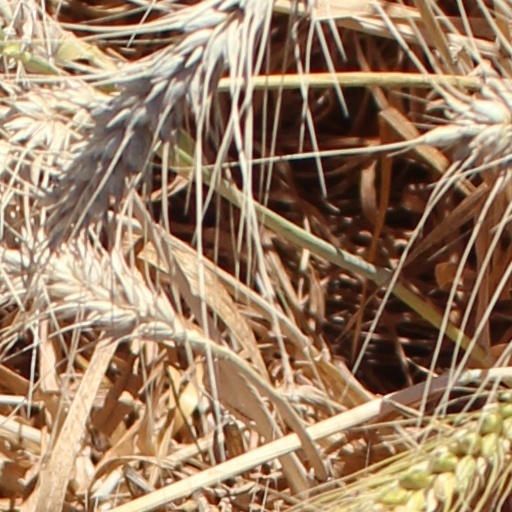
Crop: wheat